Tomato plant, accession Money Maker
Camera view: horizontal (90 deg, fisheye); turntable rotation: 210 degrees
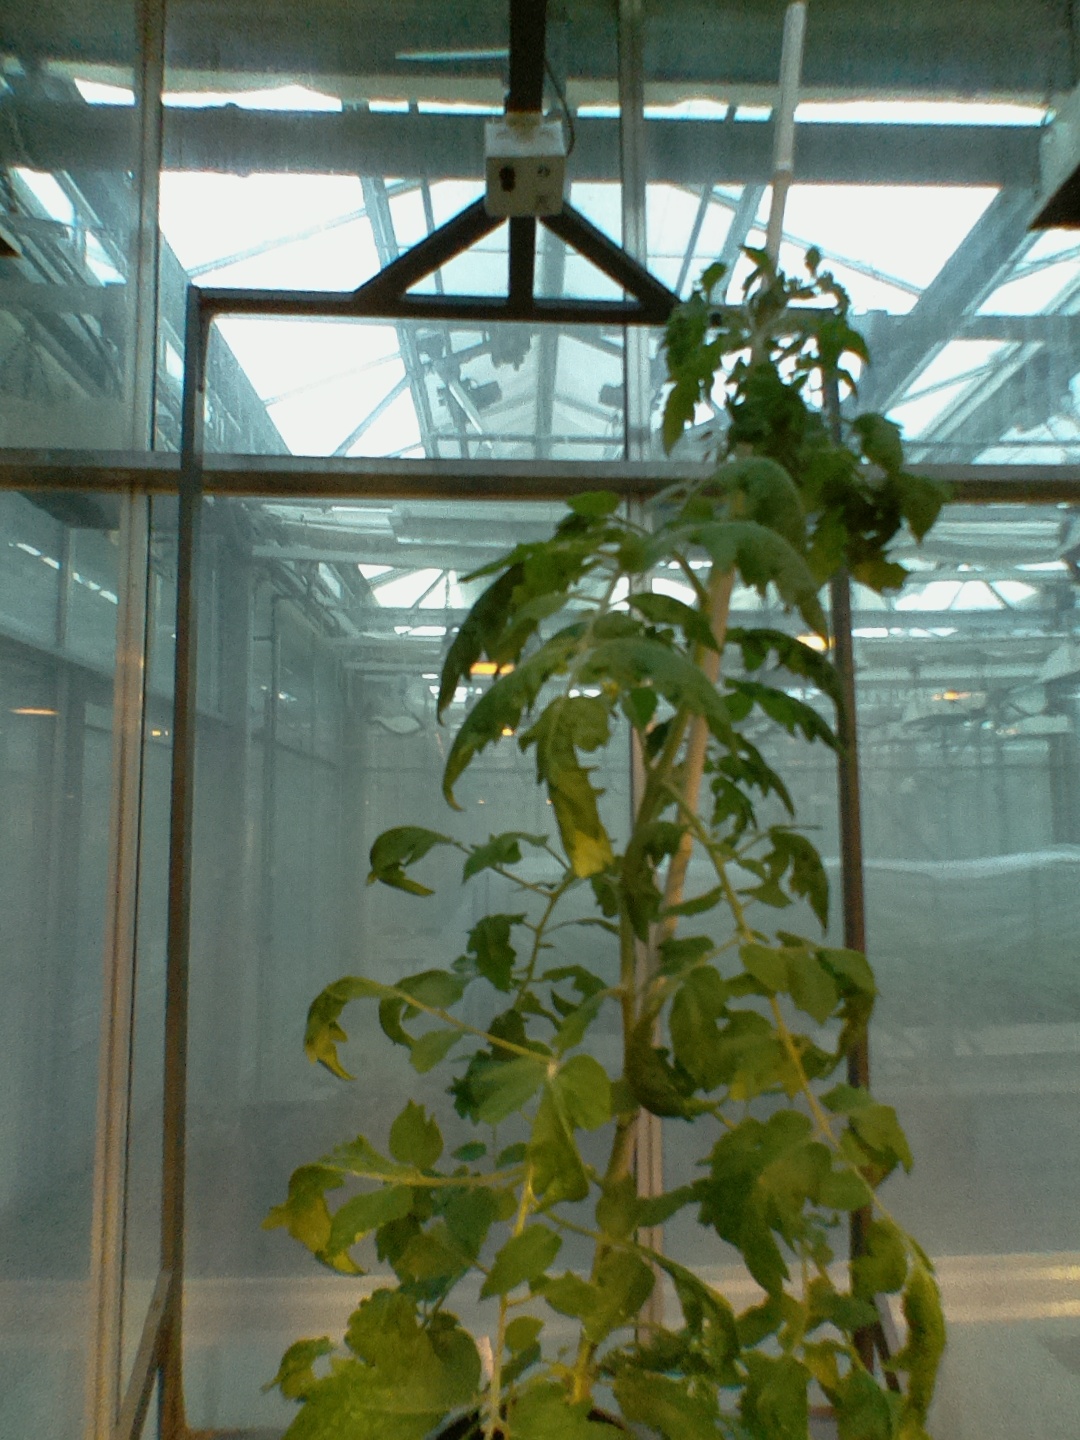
BBCH growth stage 64: 40%-50% of flowers open